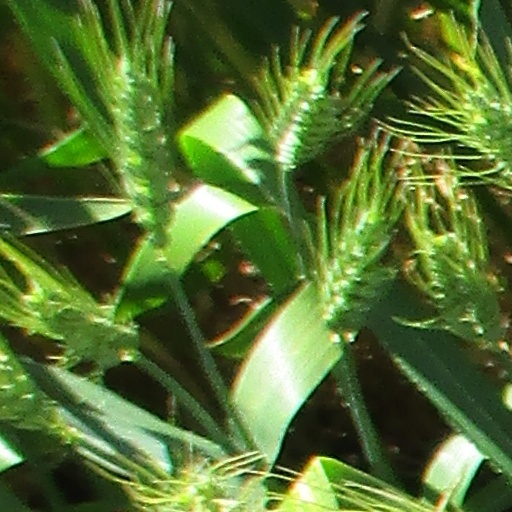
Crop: wheat